Monastery Gate

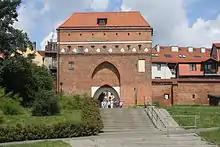
Gate seen from outside of the walls

The Monastery Gate also the Gate of the Holy Spirit or the Gate of the Lady - one of the three gates of medieval Toruń that have survived to this day.